Georges de Peyrebrune

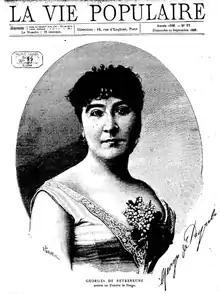
Georges de Peyrebrune

She went to Paris after the war of 1870, and she made her literary debut in the magazine "Revue des deux Mondes", where many of her novels were serialised. In Paris, she met Arsène Houssaye, who, after having read her "Marco" manuscript interceded on her behalf with the magazine editor François Buloz. Peyrebrune wrote for several women's magazines and she also published a number of novels. Intellectually she had interests in both scientific, philosophical and masonic ideas. She opposed capital punishment and her feminism was characterized as "undeniable and contradictory". Peyrebrune published fourteen works in the 1880s with the firms Calmann-Lévy, Charpentier, Dentu, Ollendorff, and Plon. For many years, she served as on the all female jury for the Prix Fémina literary prize. In 1909, she was one of the 40 members elected by the readers of "Fémina" to represent "A Female Academy".